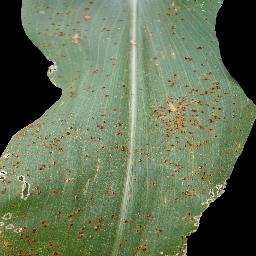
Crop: corn
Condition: (maize)_common_rust